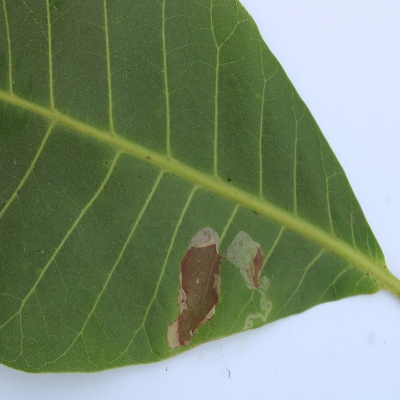
Crop: Cashew
Condition: leaf miner